2011 Wisconsin protests

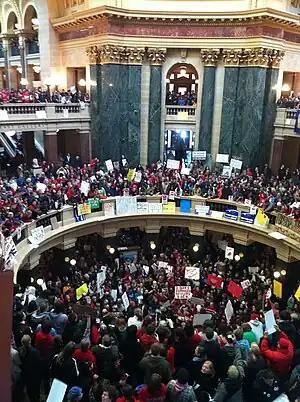
Thousands gather inside Madison Wisconsin's Capitol rotunda to protest Governor Walker's proposed bill.

The 2011 Wisconsin protests were a series of demonstrations in the state of Wisconsin in the United States beginning in February and involving as many as 100,000 protesters opposing the 2011 Wisconsin Act 10, also called the ""Wisconsin Budget Repair bill."" The protests centered on the Wisconsin State Capitol in Madison, with satellite protests also occurring at other municipalities throughout the state. Demonstrations took place at various college campuses, including the University of Wisconsin–Madison and the University of Wisconsin–Milwaukee. After the collective bargaining bill was upheld by the Wisconsin Supreme Court on June 14, the number of protesters declined to about 1,000 within a couple of days.